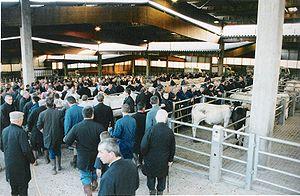
Le marché aux boeufs de Saint-Christophe-en-Brionnais (France)
Saint-Christophe-en-Brionnais est une commune française située dans le département de Saône-et-Loire en région Bourgogne-Franche-Comté.